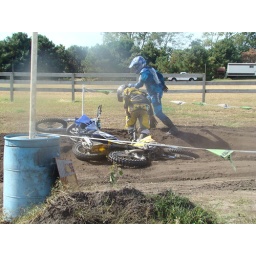
My son (yellow) wiped out after the bike in front of him crashed!